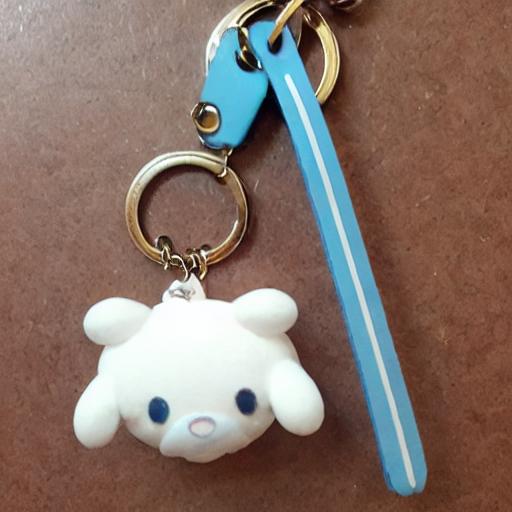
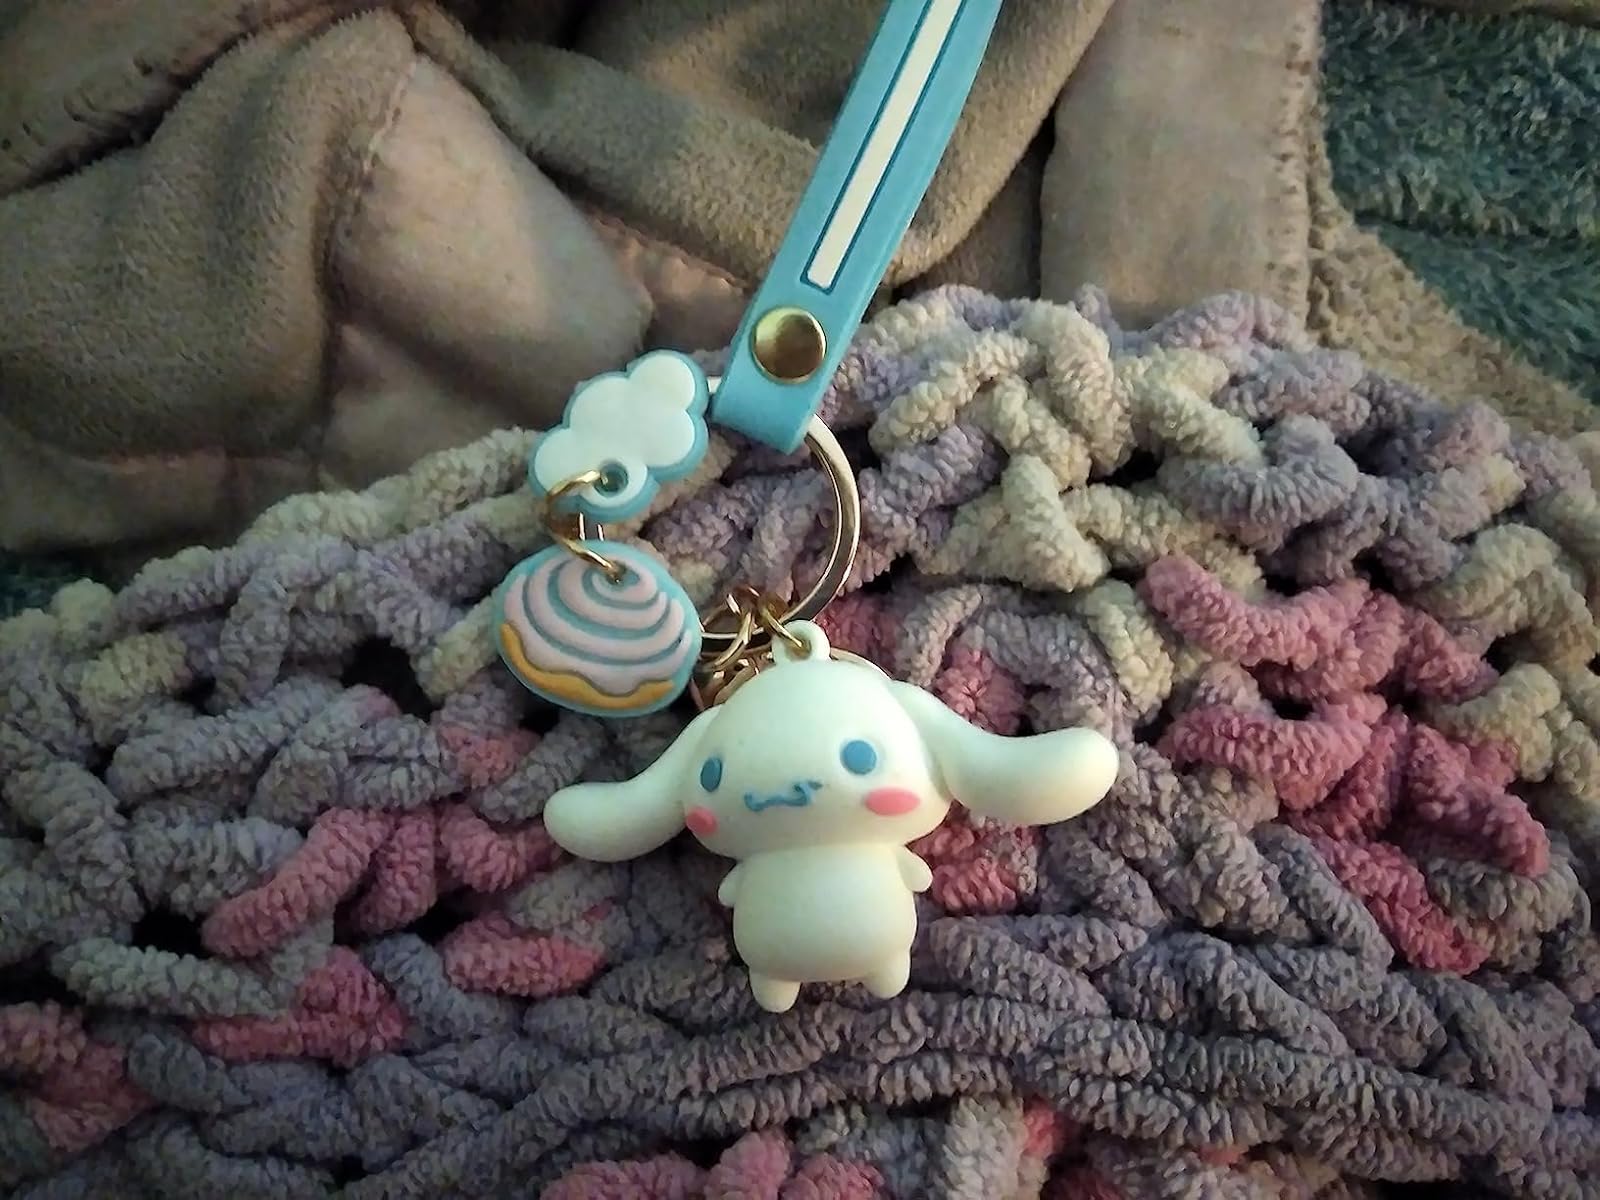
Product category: accessories_keychain
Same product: no